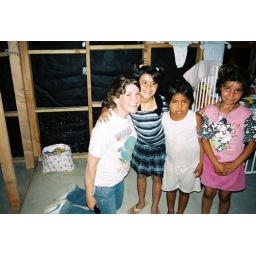
last day of building. the girl in the middle is in the family that we built the house for.